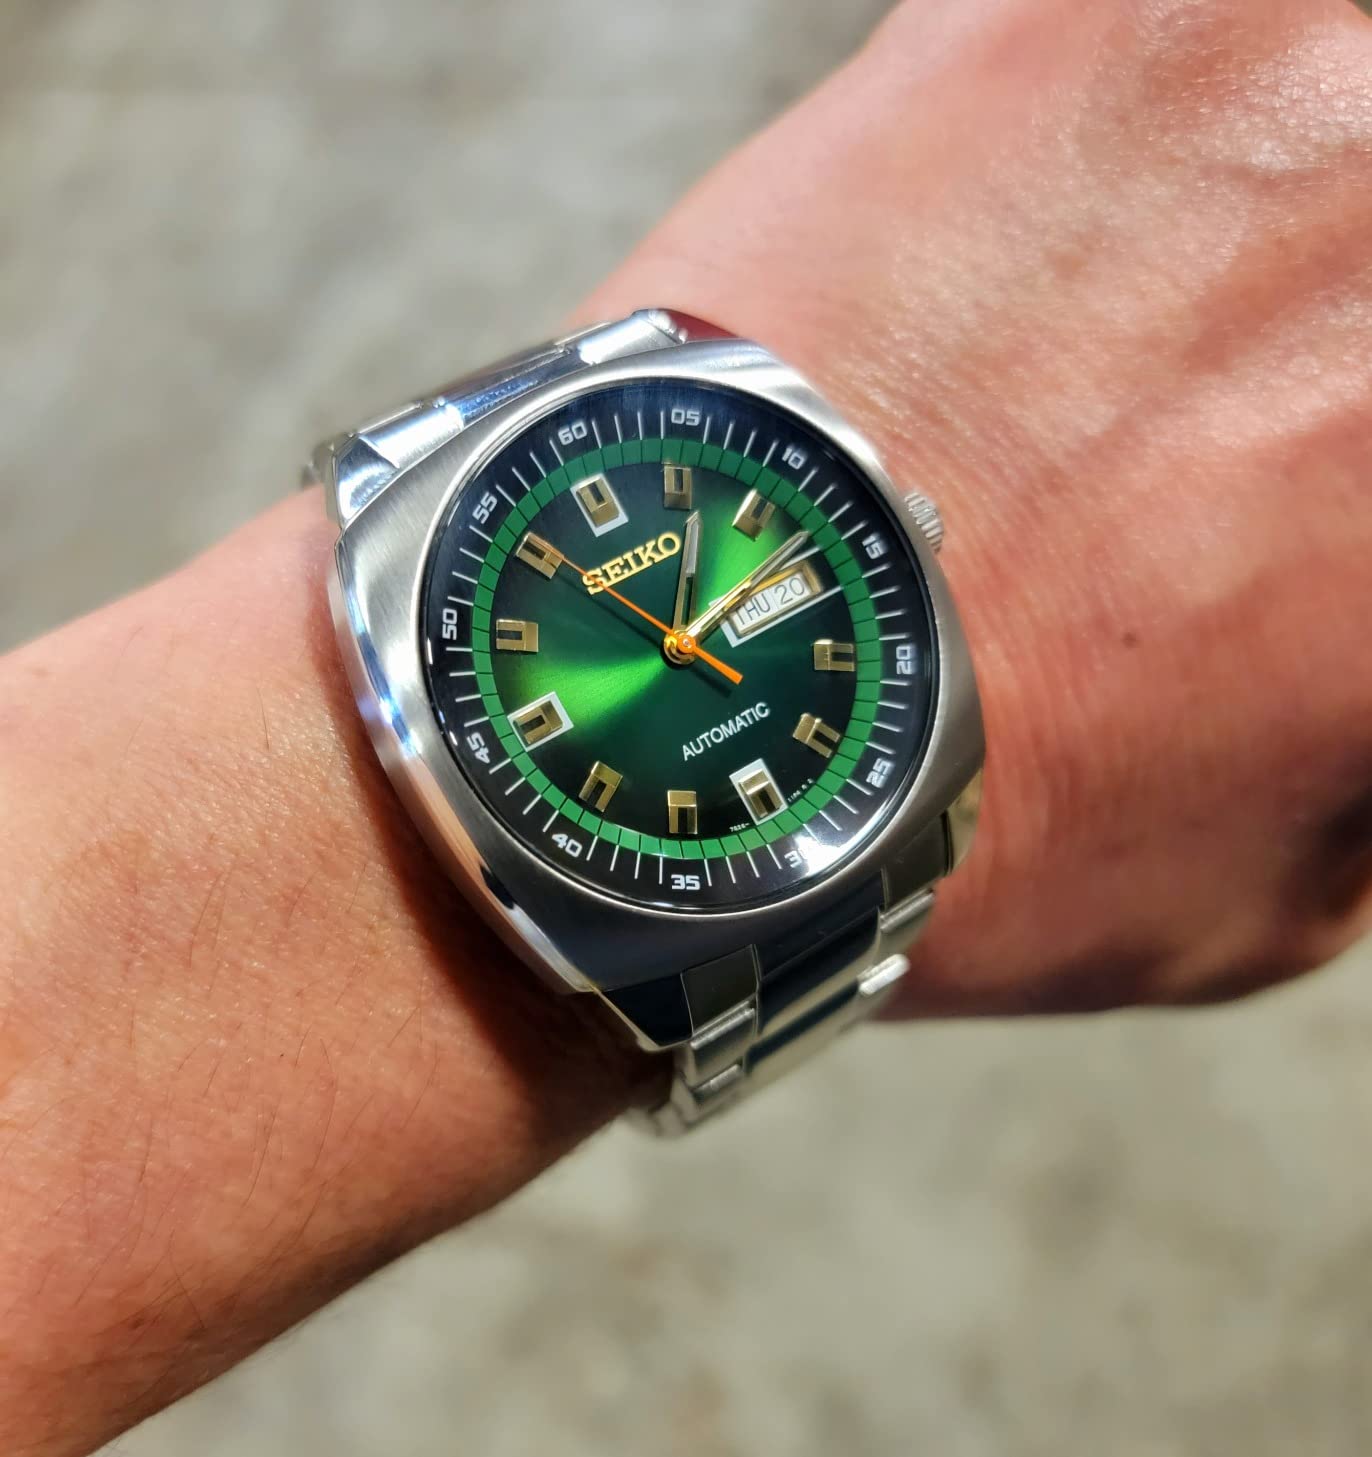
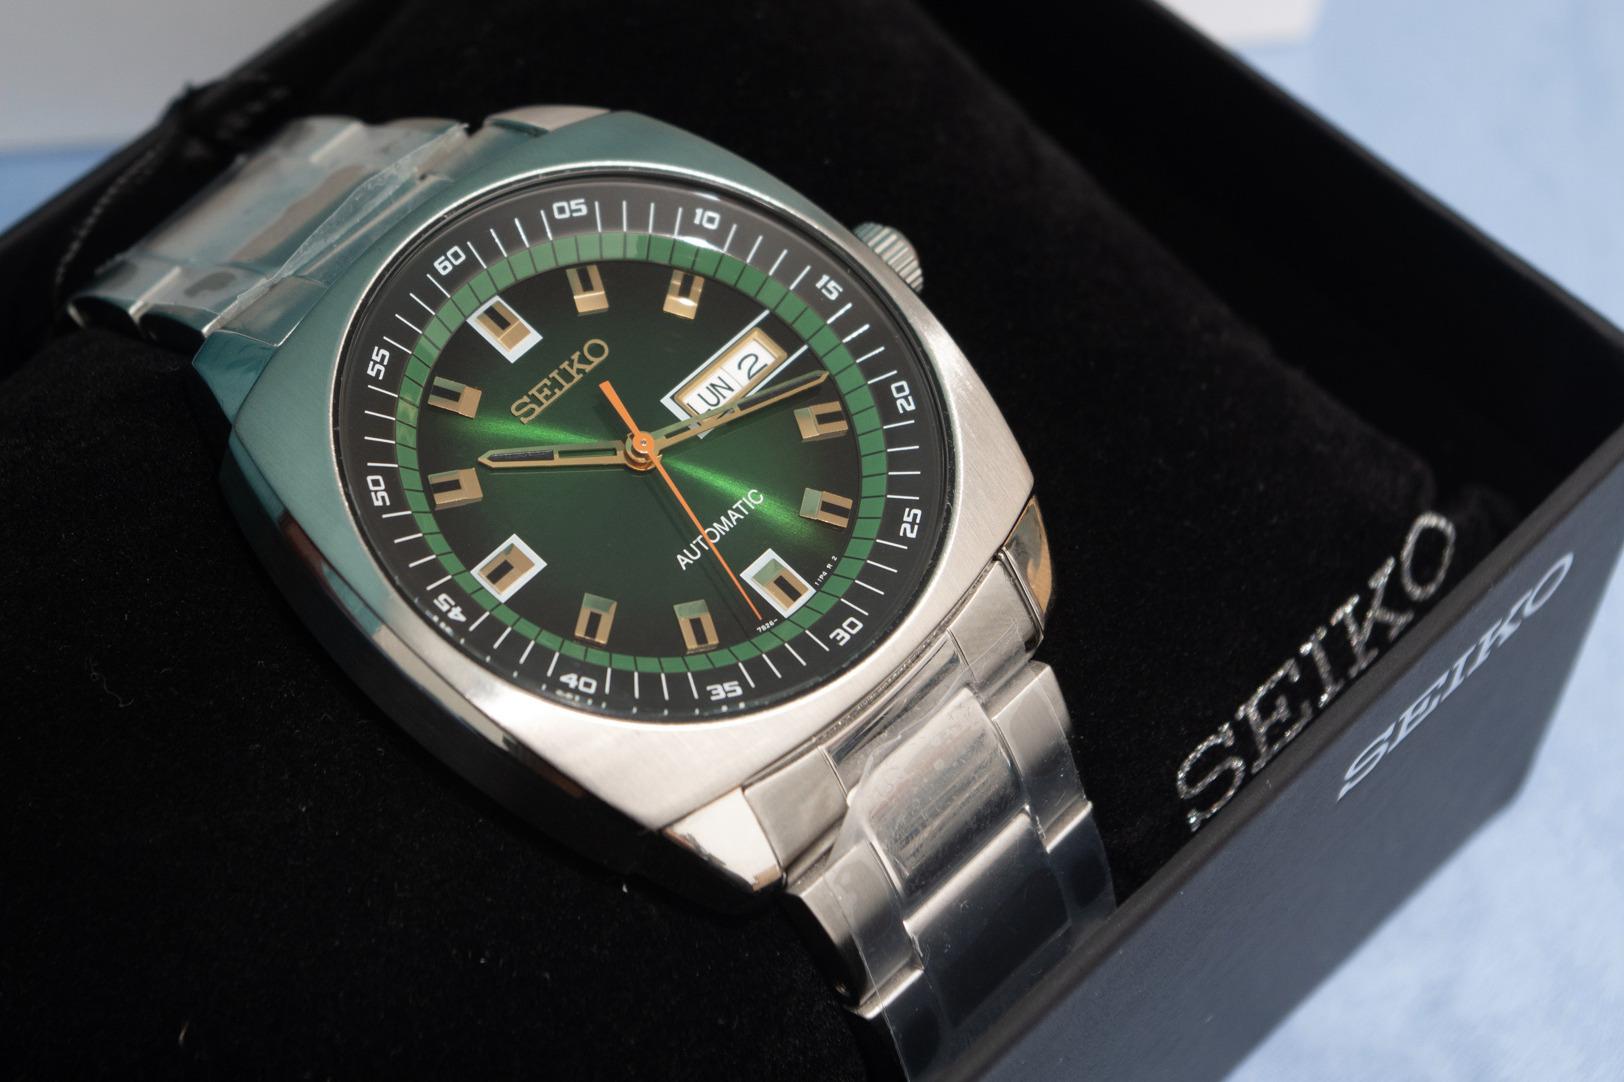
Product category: accessories_watch
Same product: yes